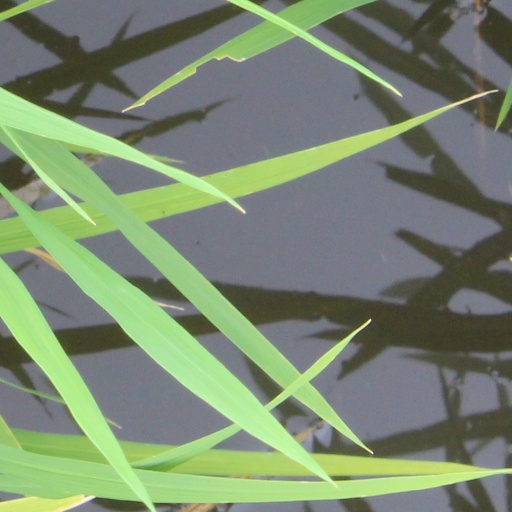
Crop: rice